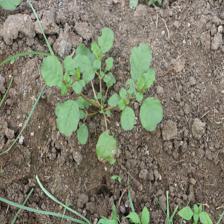
Label: BroadLeafWeed